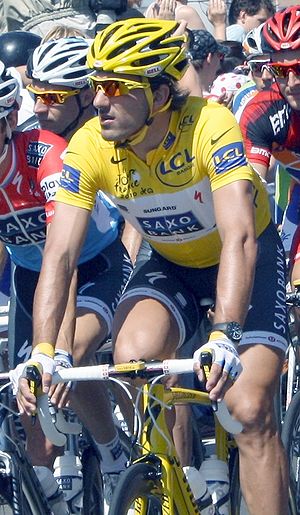
1. etape af Tour de France 2010
Cancellara startede etapen i gul trøje.
Første etape af Tour de France 2010 var en 223,5 km lang flad etape. Den blev kørt søndag d. 4. juli fra Rotterdam til Bruxelles. Etapen var pandekageflad og en perfekt etape for sprinterkongerne og deres hold. Et udbrud med Lars Boom, Alan Pérez og Maarten Wijnants kørte fra hovedfeltet tidligt på etapen, men gruppen efter havde fuld kontrol på udbryderne gennem hele dagen og det gik mod en massespurt ind mod Bruxelles. Etapen var præget af et nervøst felt og rodet cykling, og desuden lidt for nærgående tilskuere. Omkring 55 kilometer fra mål fik feltet besøg af en hund som sendte flere ryttere i asfalten, blandt dem Giro-vinderen Ivan Basso.